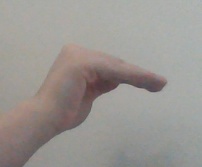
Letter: haa